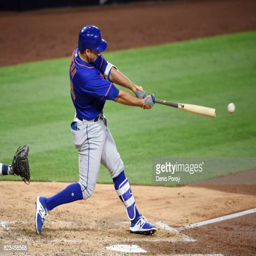
person plays during a baseball game against sports team